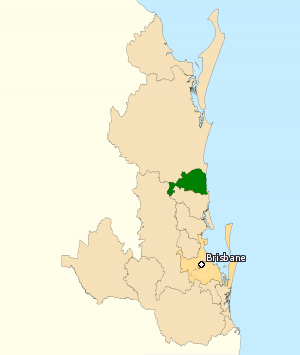
La circonscription de Fairfax est une circonscription électorale fédérale australienne dans le Queensland. Elle a été créée en 1984 et porte le nom de Ruth Fairfax, qui fut la fondatrice de Country Women's Association. Elle est située dans la région de la Sunshine Coast au nord de Brisbane et comprend les villes de Coolum, Maroochydore, Buderim, Nambour, Montville, Kenilworth et Eumundi. Depuis les années 1990, elle est un siège assuré pour le Parti libéral quoique les écarts de voix se réduisent. En 2013, toutefois, Clive Palmer, fondateur du parti PUP, remporte ce siège. Il ne se représente pas en 2016 et le Parti Libéral retrouve la direction de ce siège.